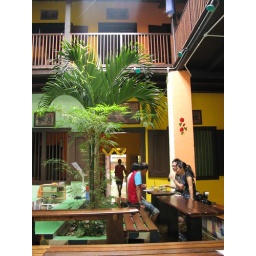
in "to be" restuarant and fish bar